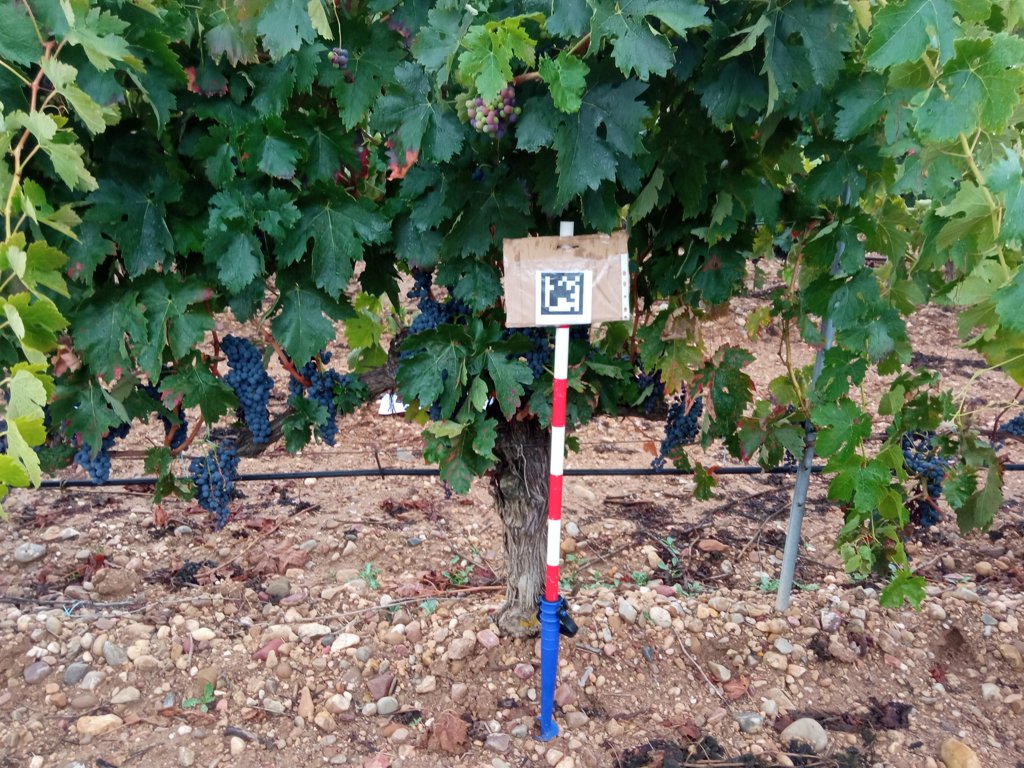
Berries visible: 518
Grape clusters: 14